Joanna Maria Lindehleim

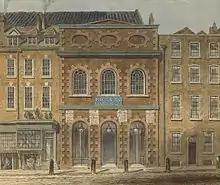
Queen's Theatre London, where Greber's "Gli amori di Ergasto" premiered in 1705

On 9 April 1705, the Queen's Theatre in London was officially opened with Greber's opera "Gli amori di Ergasto" ("The Loves of Ergasto") by Jakob Greber. It was said to be the first opera sung entirely in Italian by Italian singers to be performed in London. She was one of the singers. In 1706 she was at Drury Lane where she sang Giovanni Bononcini’s "Camilla". This latter piece was arranged by the Italian cellist and composer Nicola Francesco Haym. Her name seems to have been a continued confusion and she was billed as "Mrs Joanna Maria" and later when the score for Camilla was printed she was credited as "The Baroness". This latter name was assumed again when she performed Camilla again in 1707 at Drury Lane and again when she was at the Queens Theatre in the Haymarket in 1708.